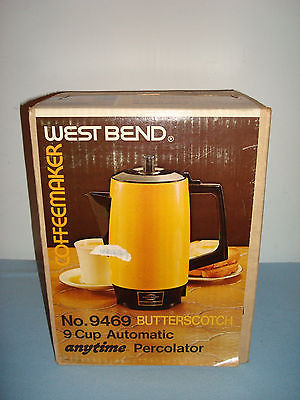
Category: coffee maker